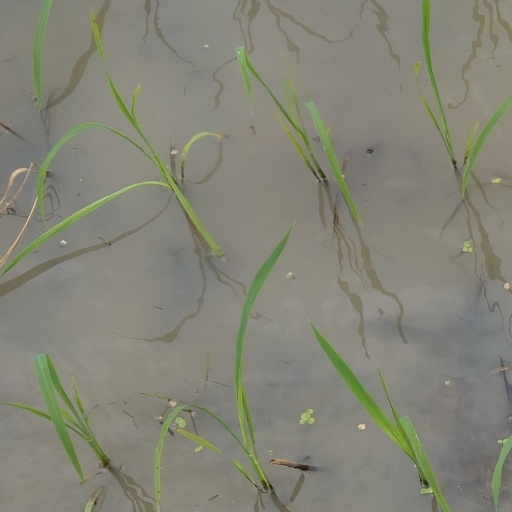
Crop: rice